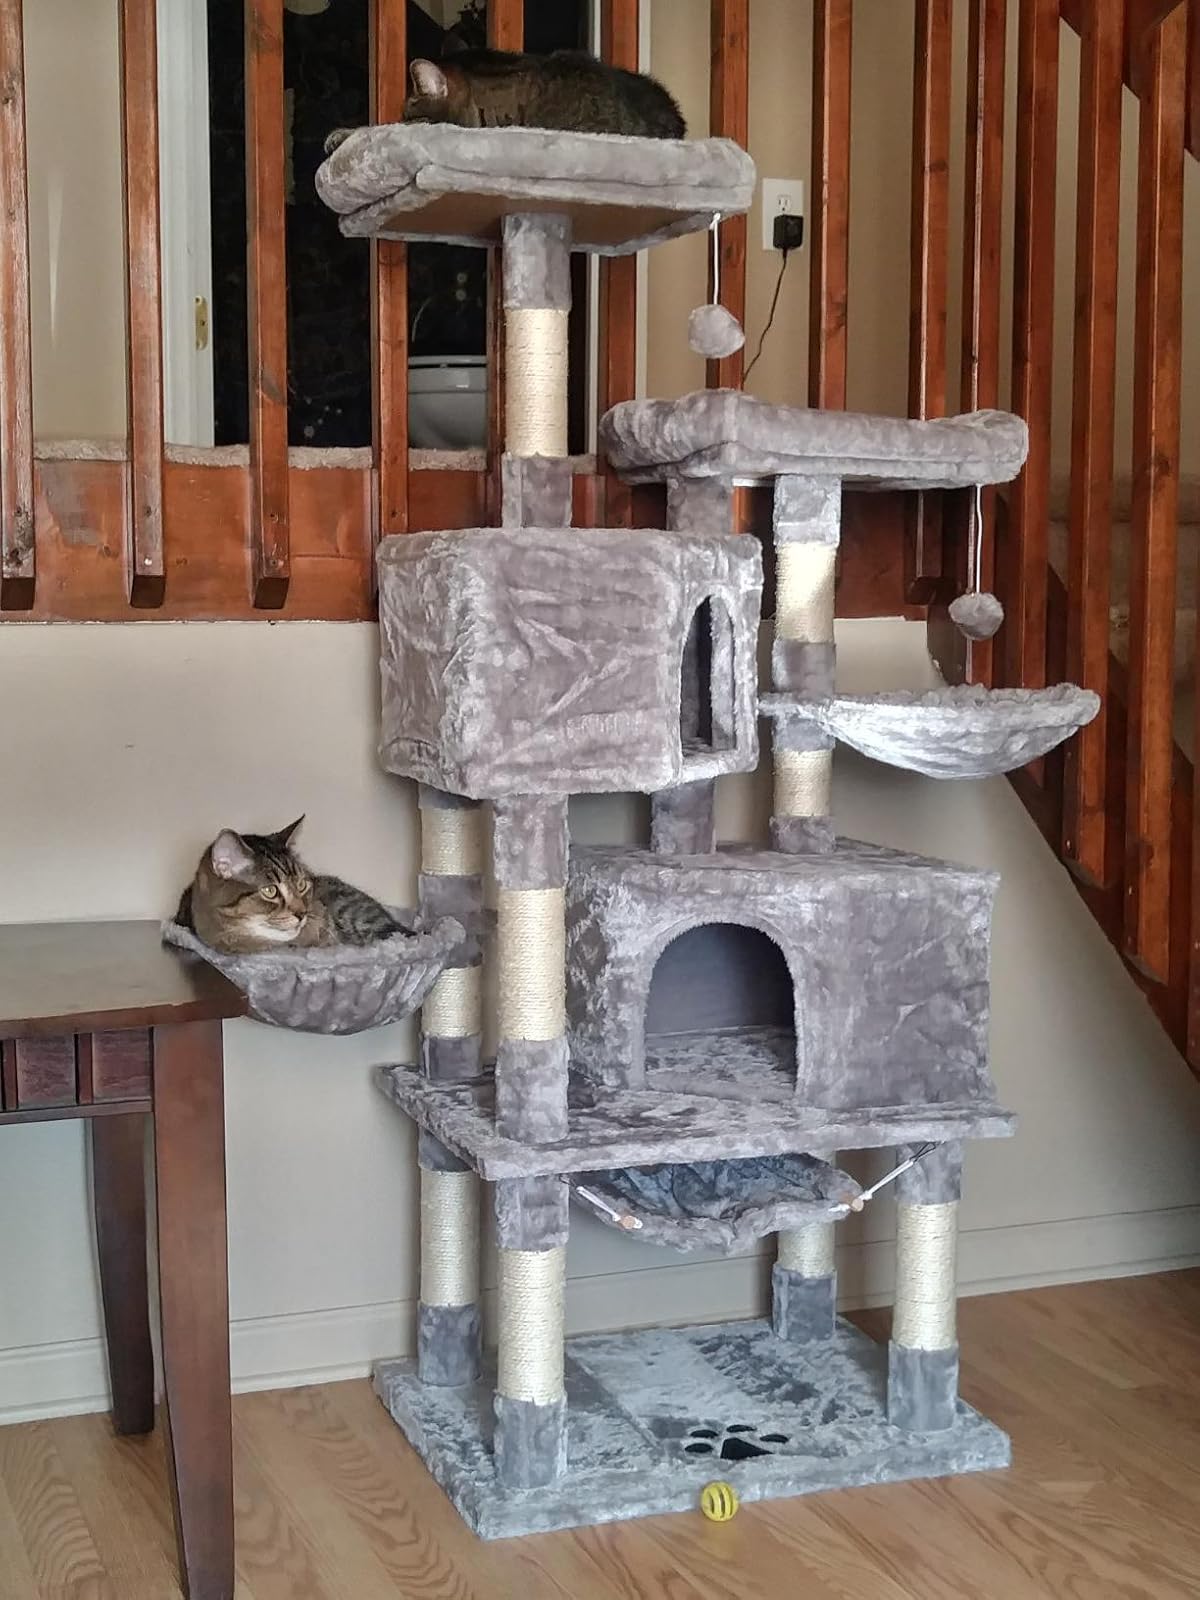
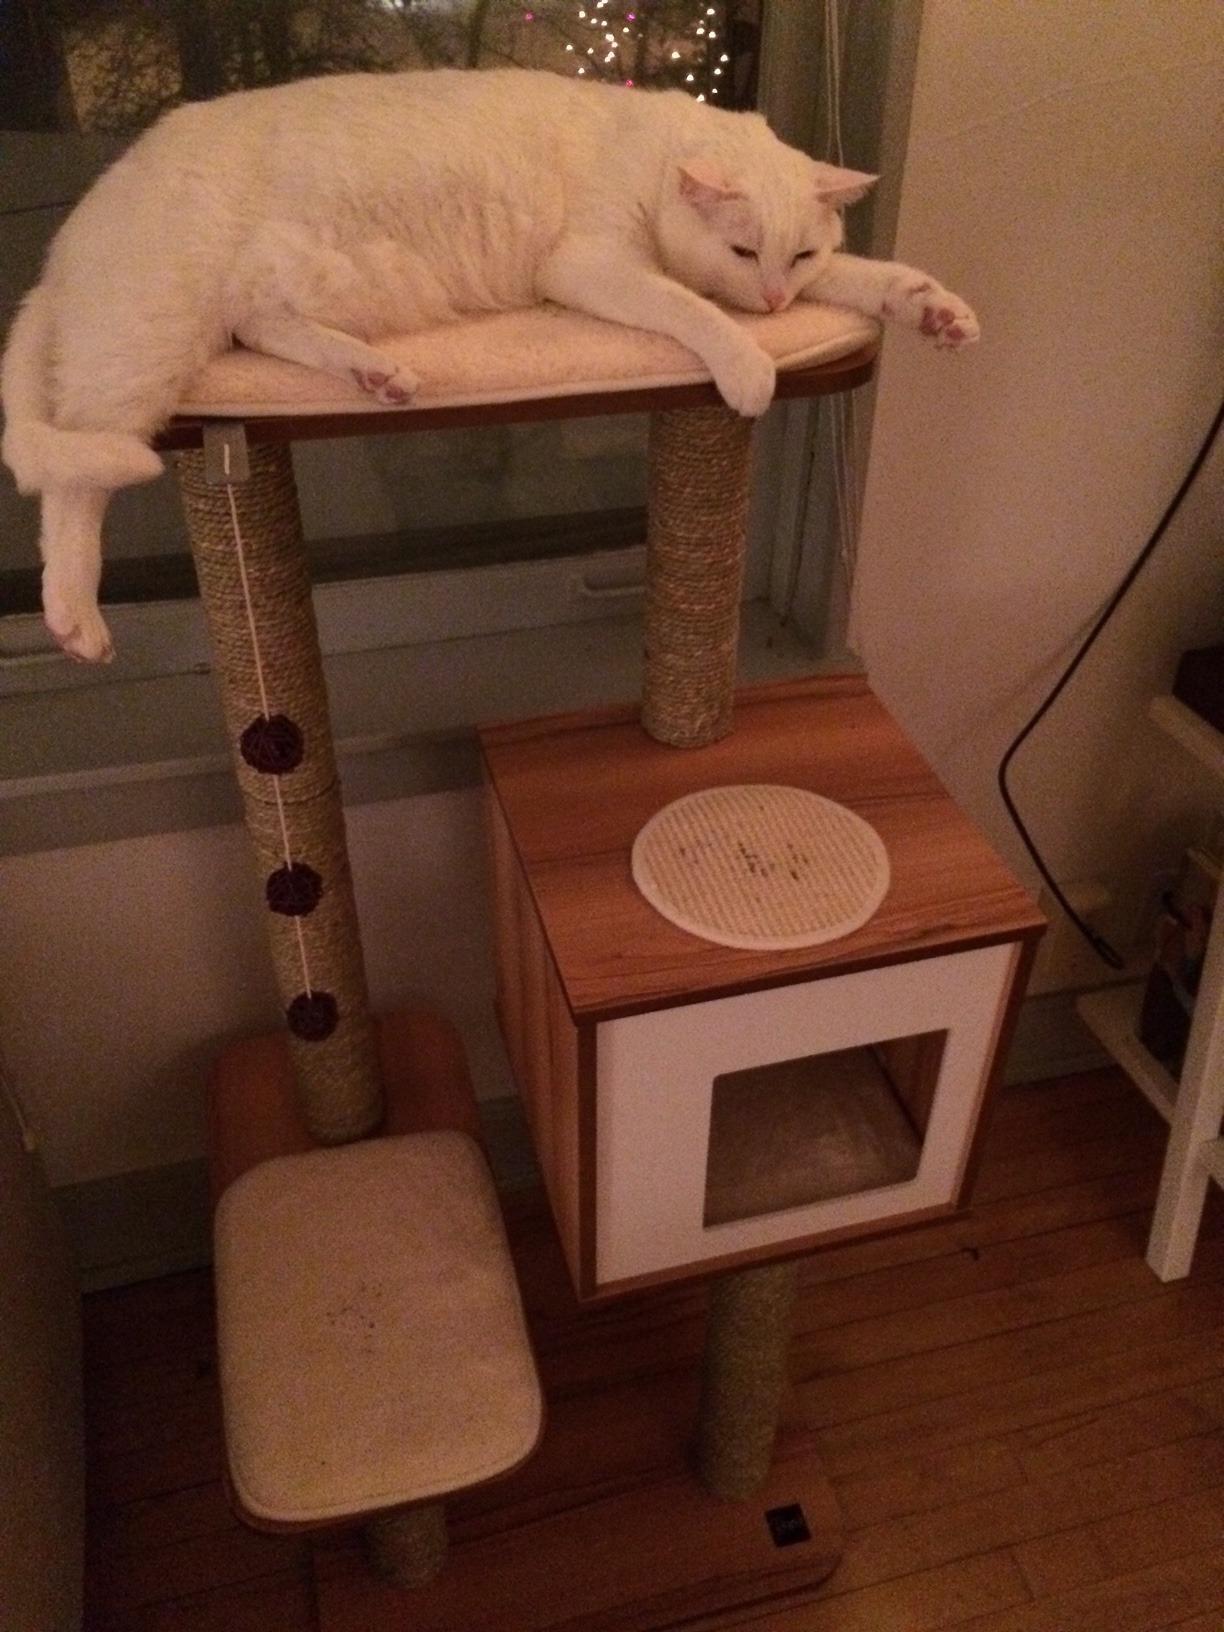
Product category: items_cat tree
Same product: no